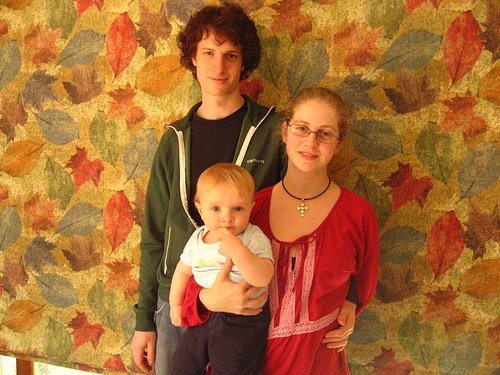
Label: not_food